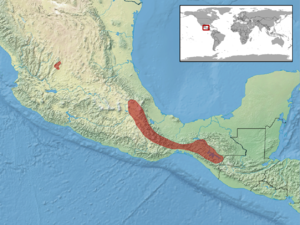
Gerrhonotus liocephalus est une espèce de sauriens de la famille des Anguidae.